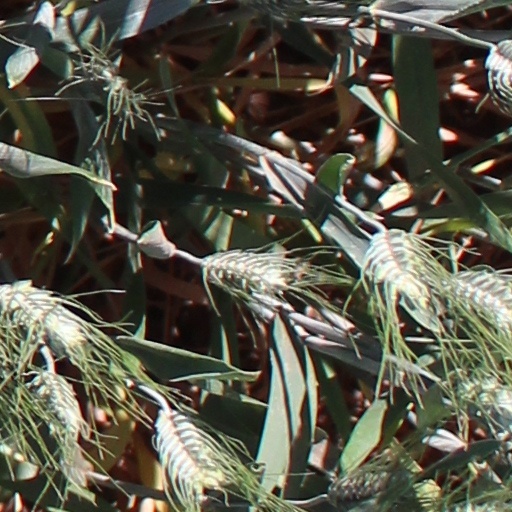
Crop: wheat